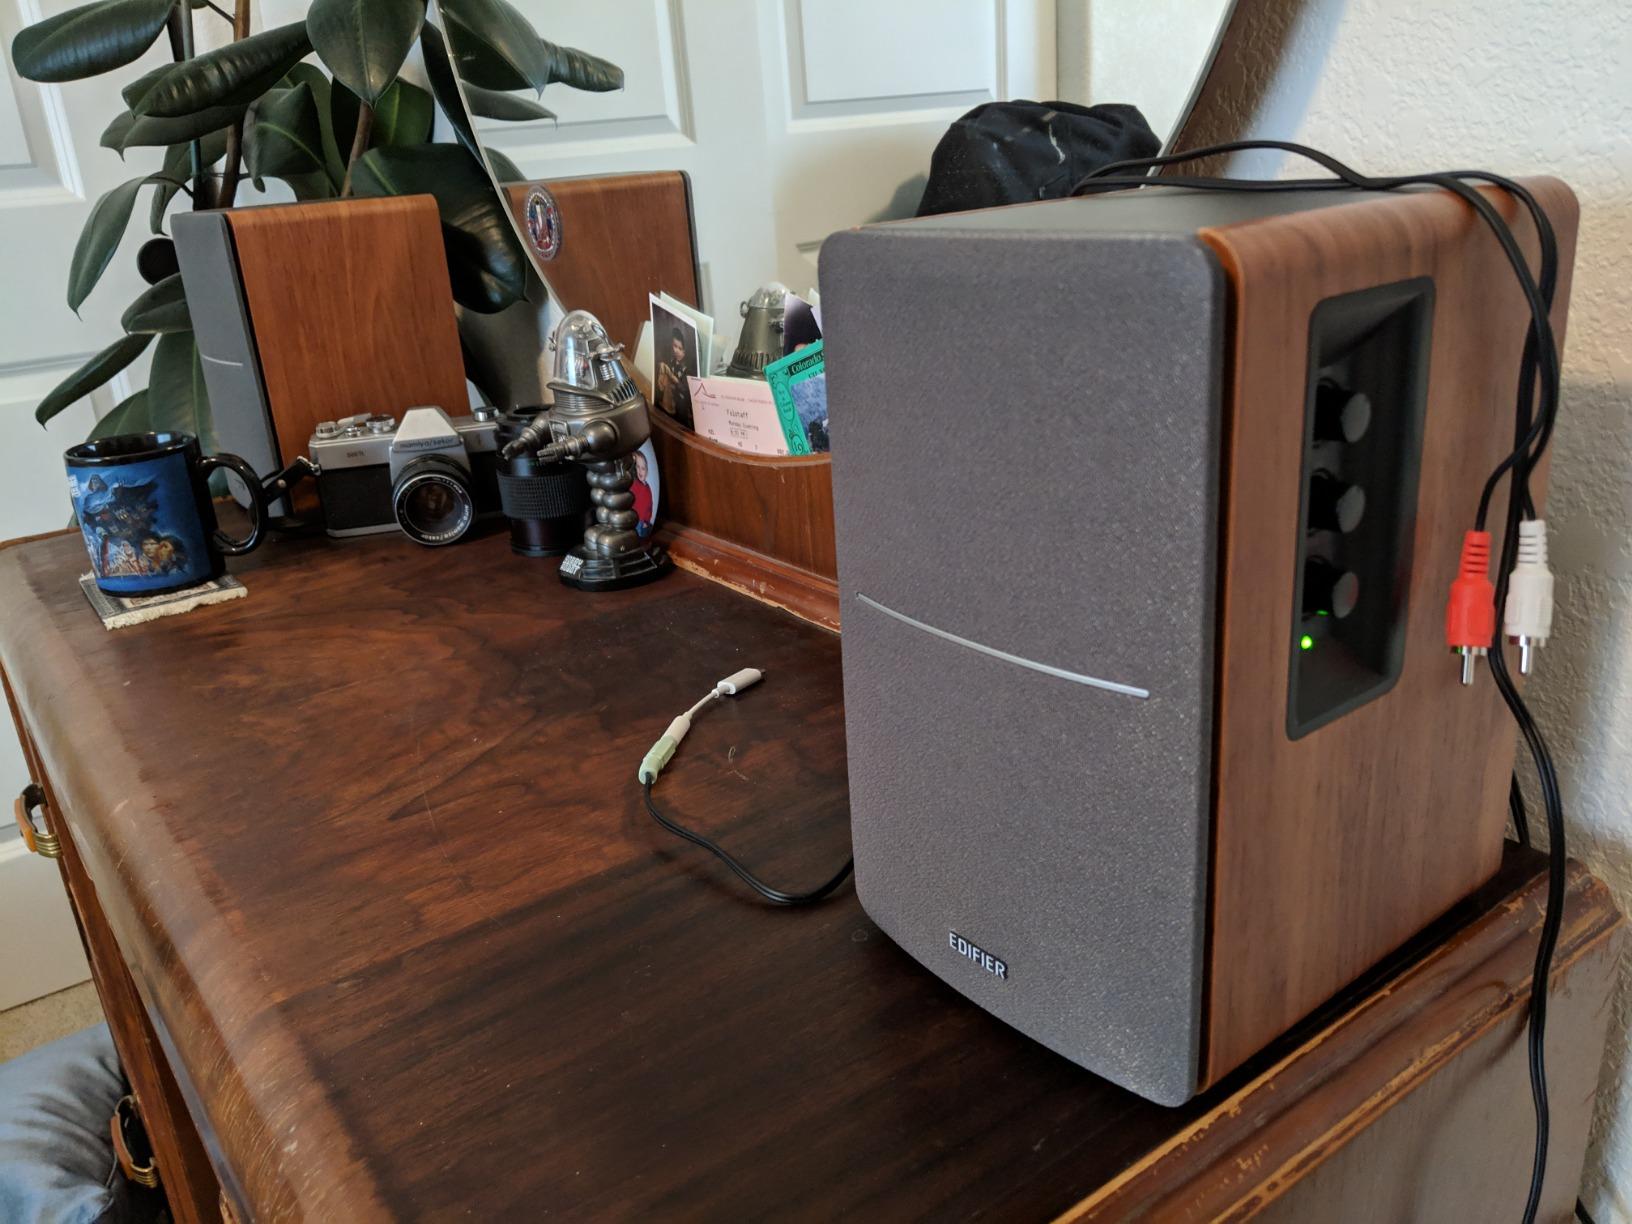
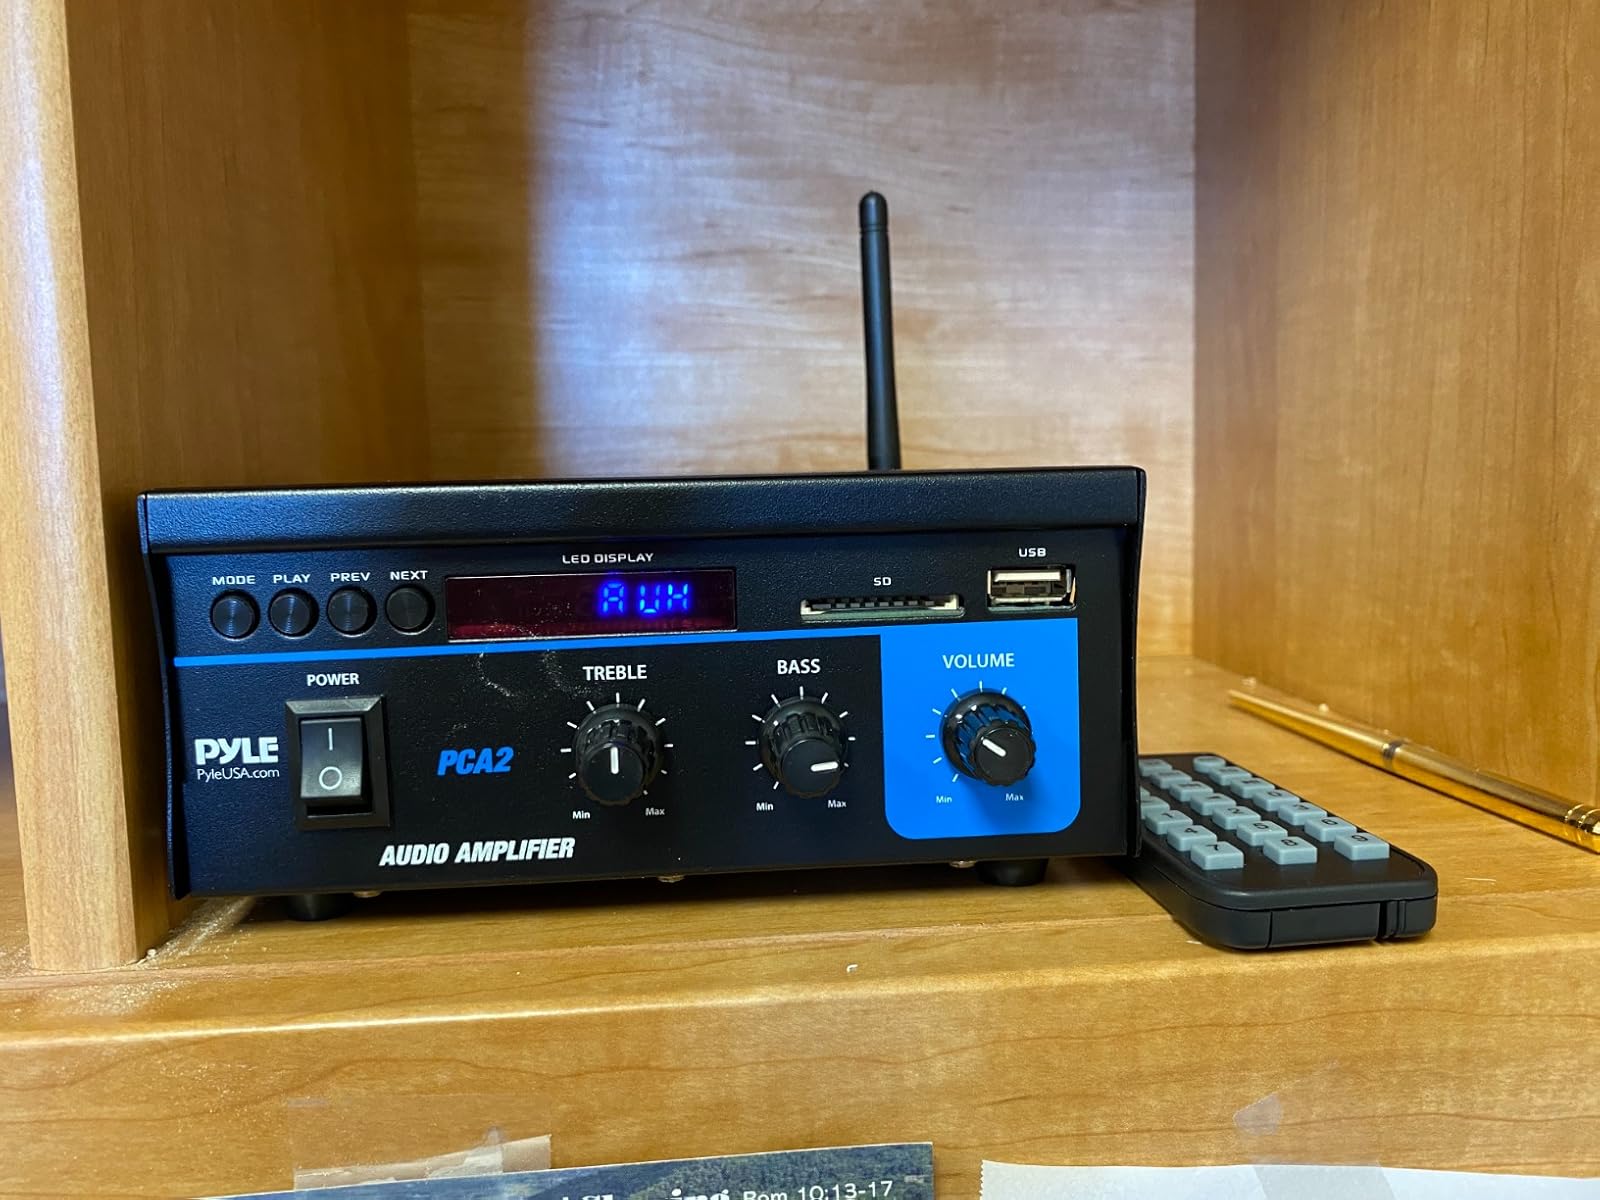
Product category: speaker
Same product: no